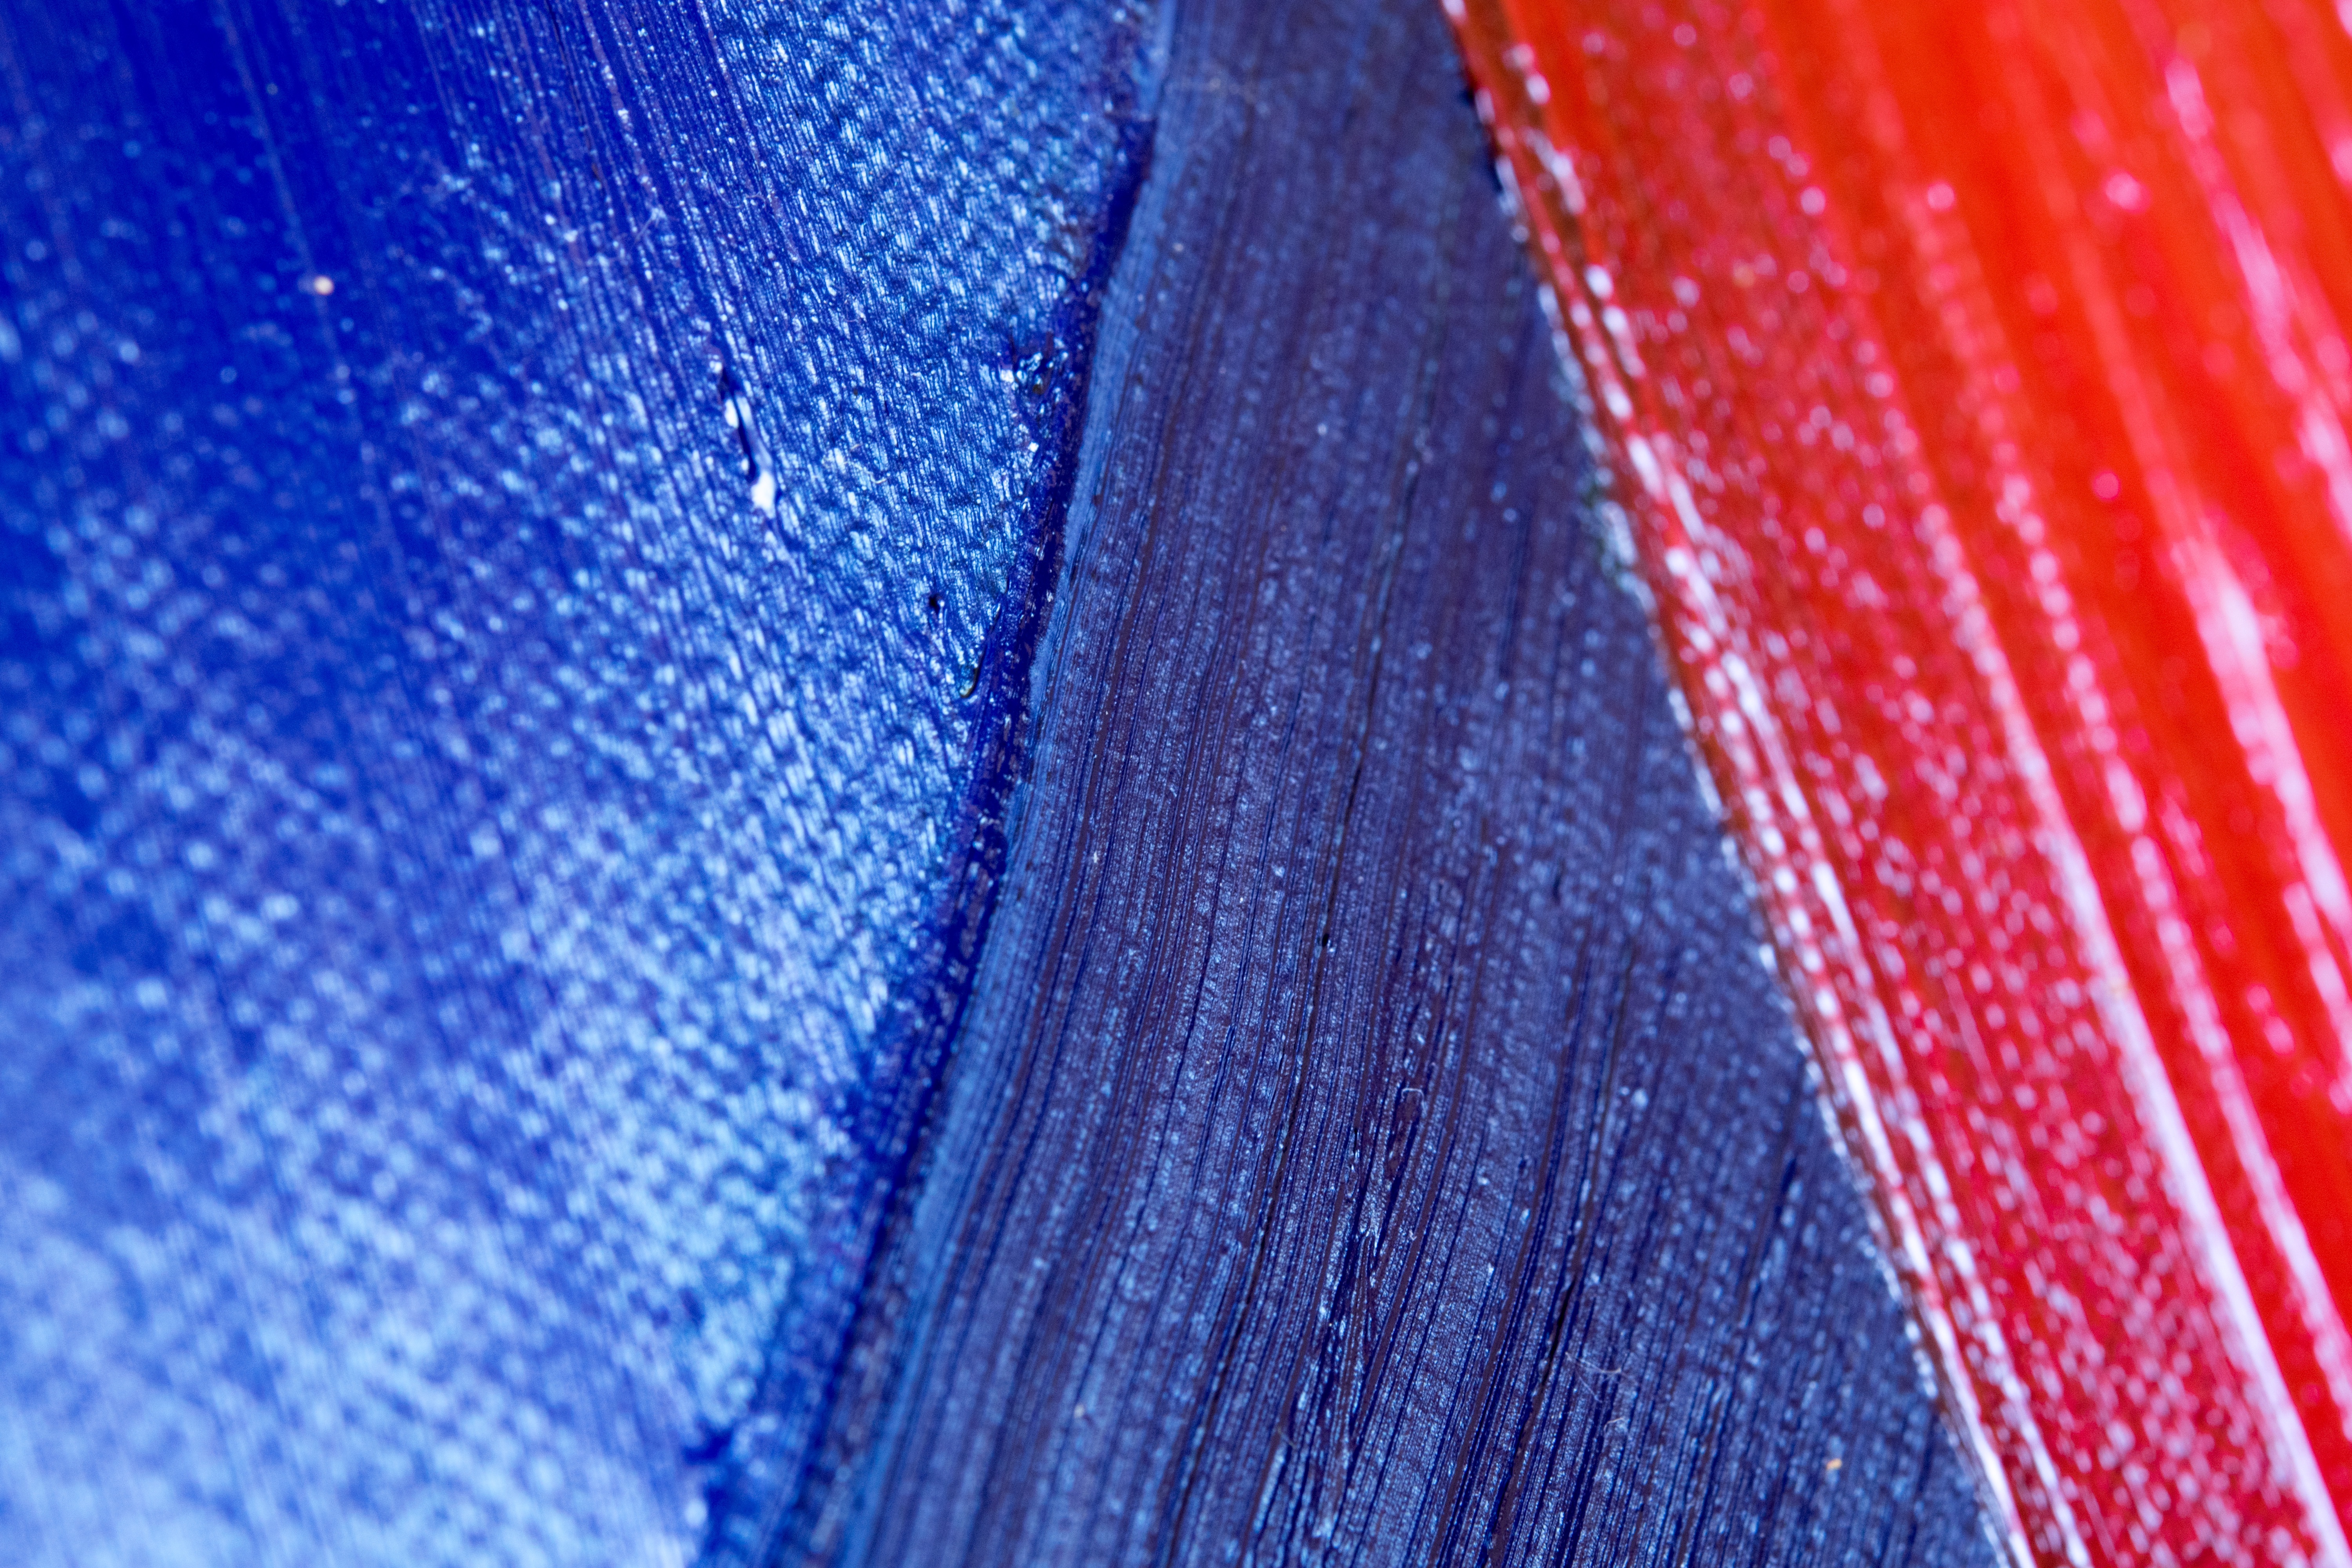
texture, pattern, line, red, color, blue, close up, macro photography